Alben W. Barkley

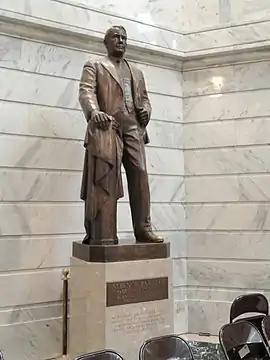
Statue of Alben W. Barkley in the rotunda of the Kentucky State Capitol

Barkley's distant cousin, Illinois Governor Adlai Stevenson II (grandson of Adlai Stevenson I), was considered his primary competition for the presidential nomination, but had not committed before the convention. Richard Russell Jr. and Tennessee senator Estes Kefauver were also interested in the nomination. Kentucky's delegation to the 1952 Democratic National Convention announced that they would support Barkley, and Truman encouraged Missouri's delegates to do so. Democratic National Committee chairman Frank E. McKinney, former chairman James Farley, and Senate Secretary Leslie Biffle also supported him. Two weeks before the convention, Stevenson advisor Jacob Arvey told Barkley that Stevenson was not going to be nominated and favored nominating Barkley. Barkley's advisors believed that Kefauver and Russell would knock each other out of the early balloting, allowing Barkley to capture the nomination.